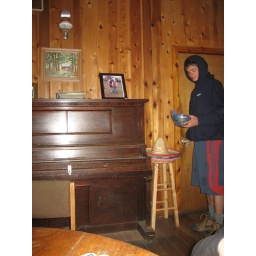
this would be jeff packing a bowl of kung pao chicken in his sack lunch for the big hike.